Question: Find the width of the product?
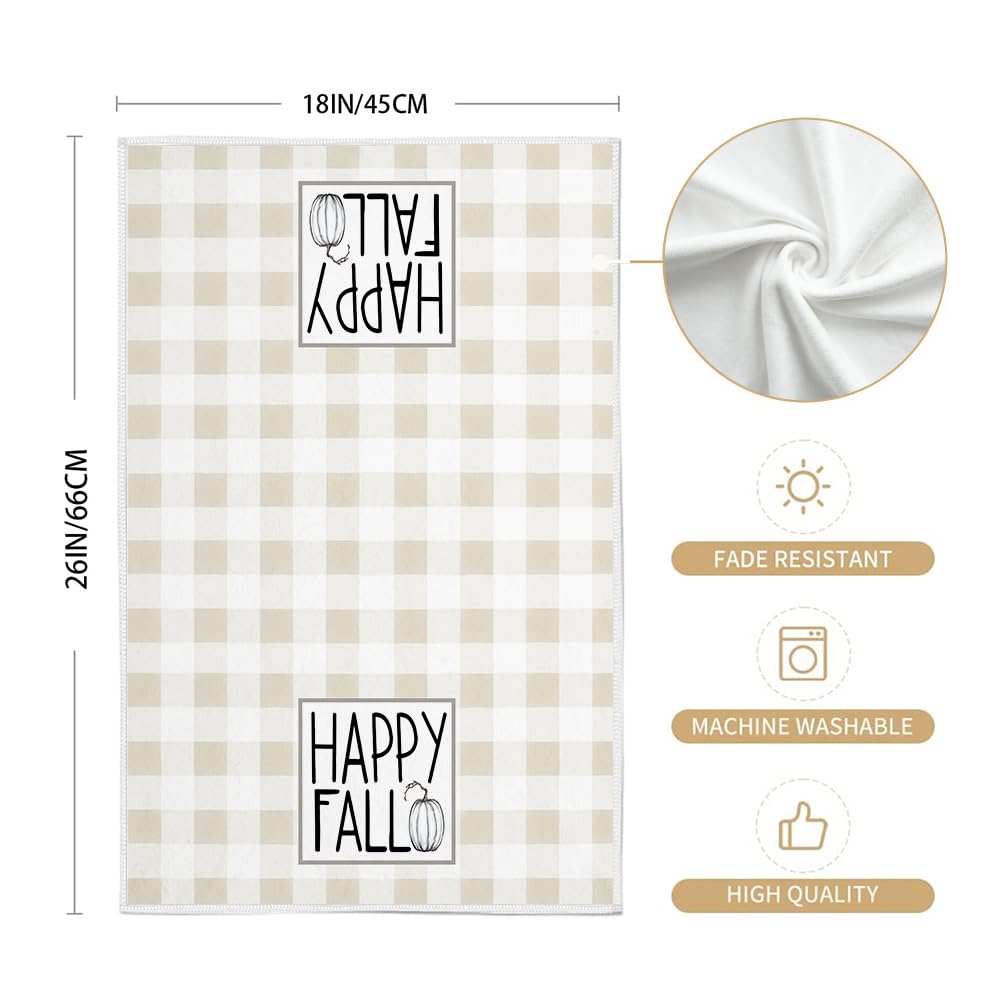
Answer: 45.0 centimetre